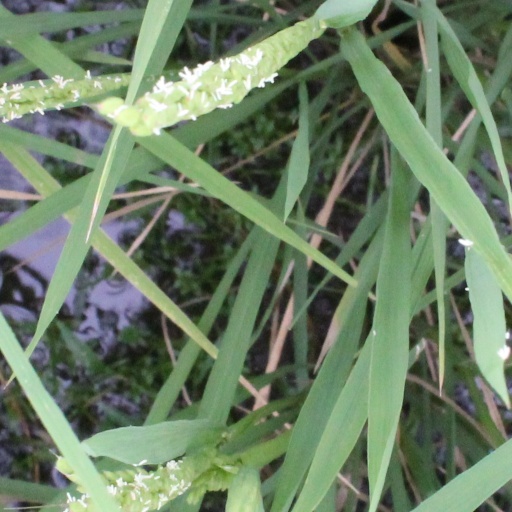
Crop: rice